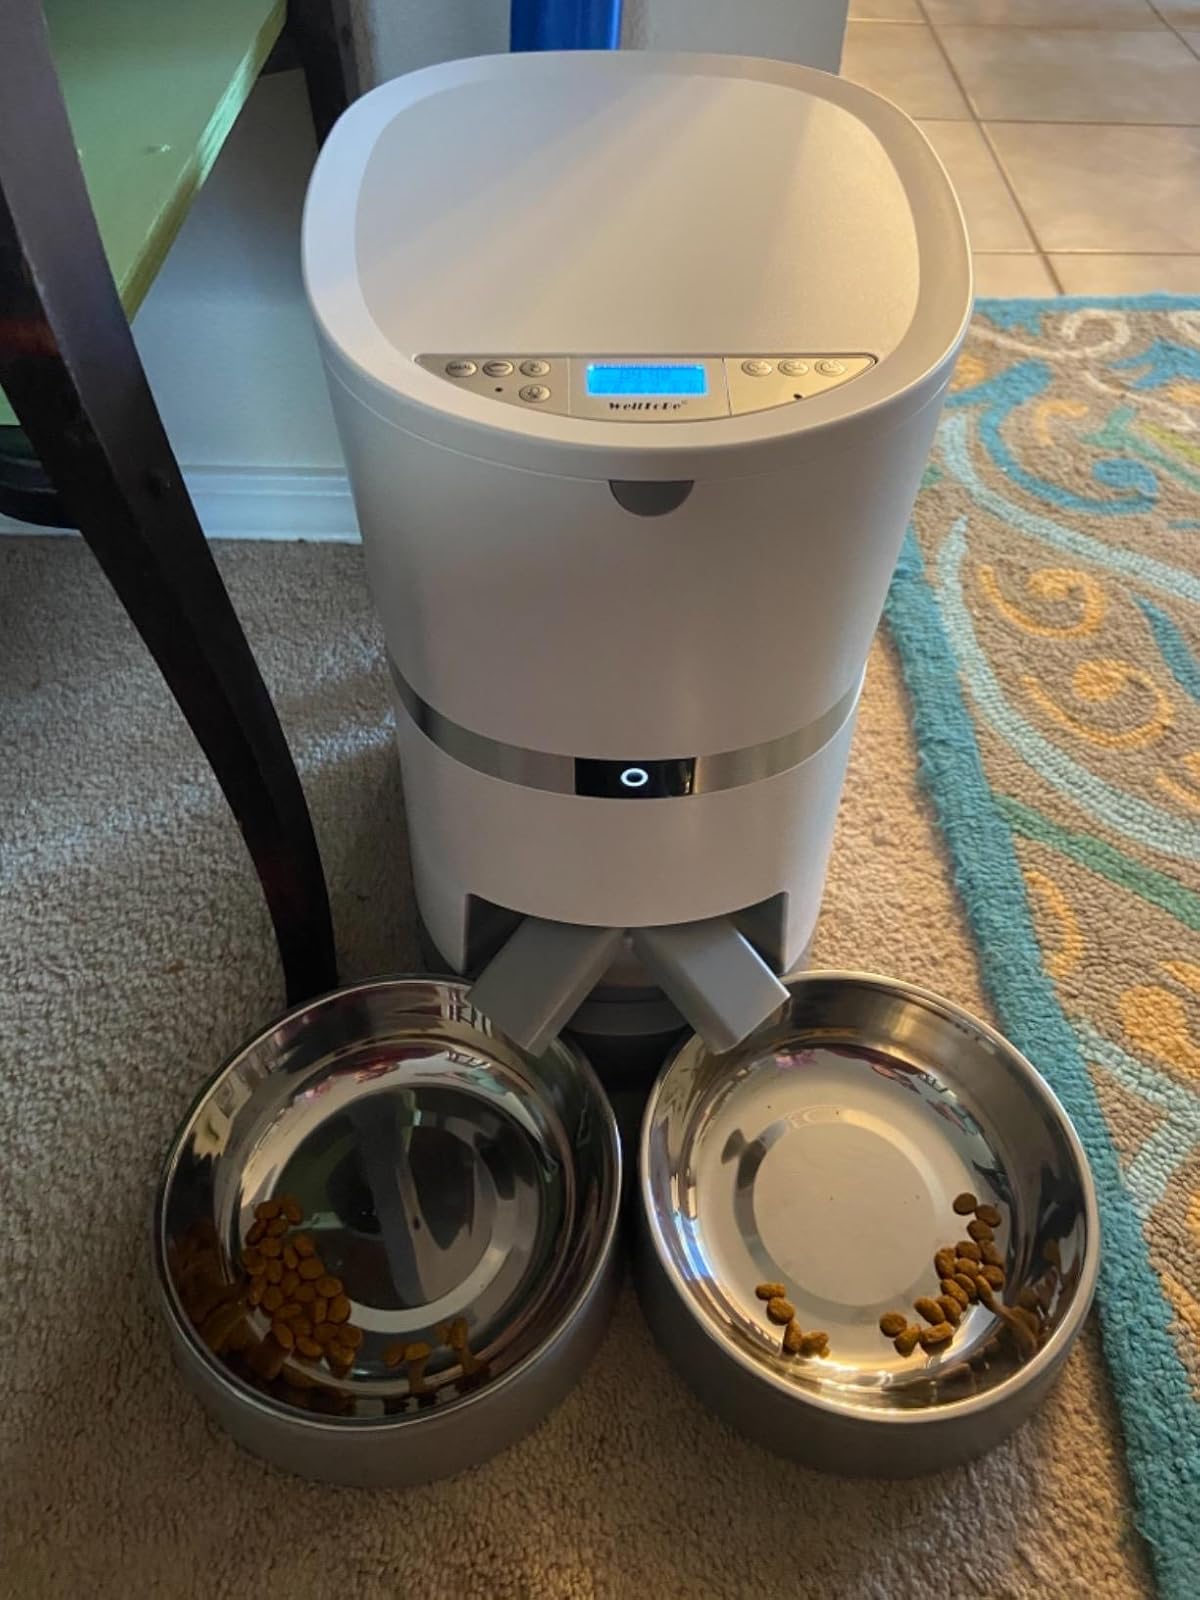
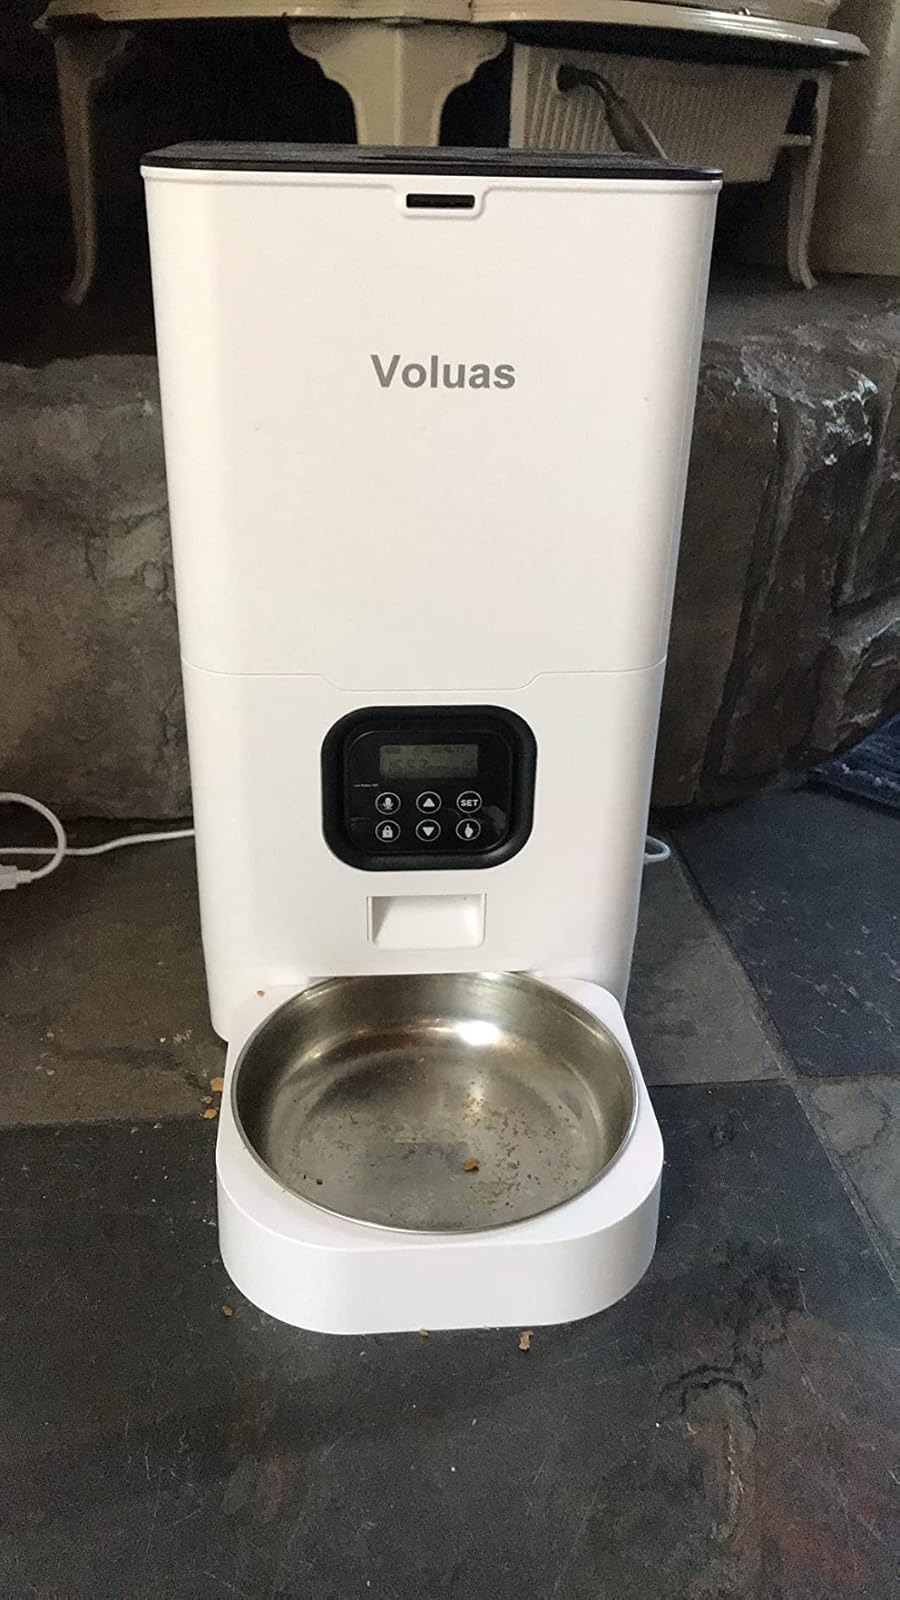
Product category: items_feeder
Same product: no